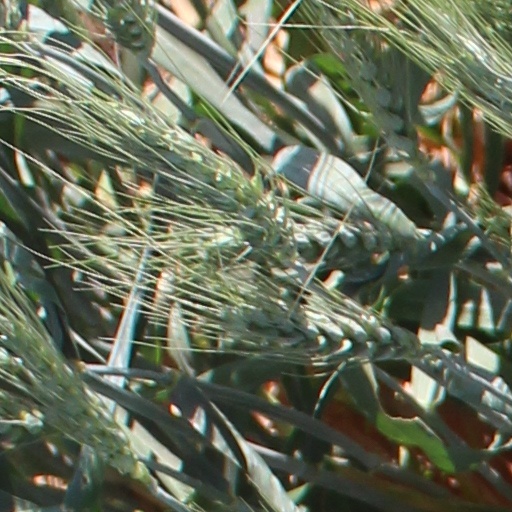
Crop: wheat